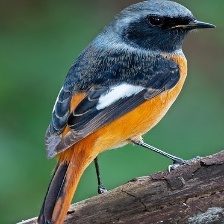
Species: DAURIAN REDSTART
Scientific name: PHOENICURUS AUROREUS